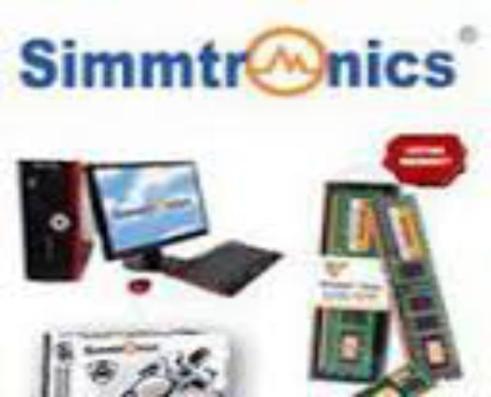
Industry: Electronic